Chromodoris orientalis

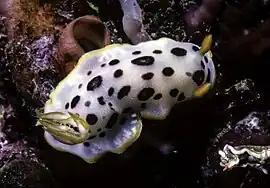
A view of the "Chromodoris orientalis" from the top of its body

The Chromodoris orientalis are more common in Japan, but have been seen in Taiwan and recorded in March and April 1983, by Bernard Picton.